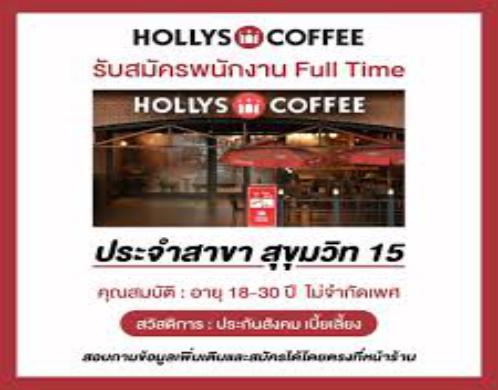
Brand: Hollys Coffee
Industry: Food